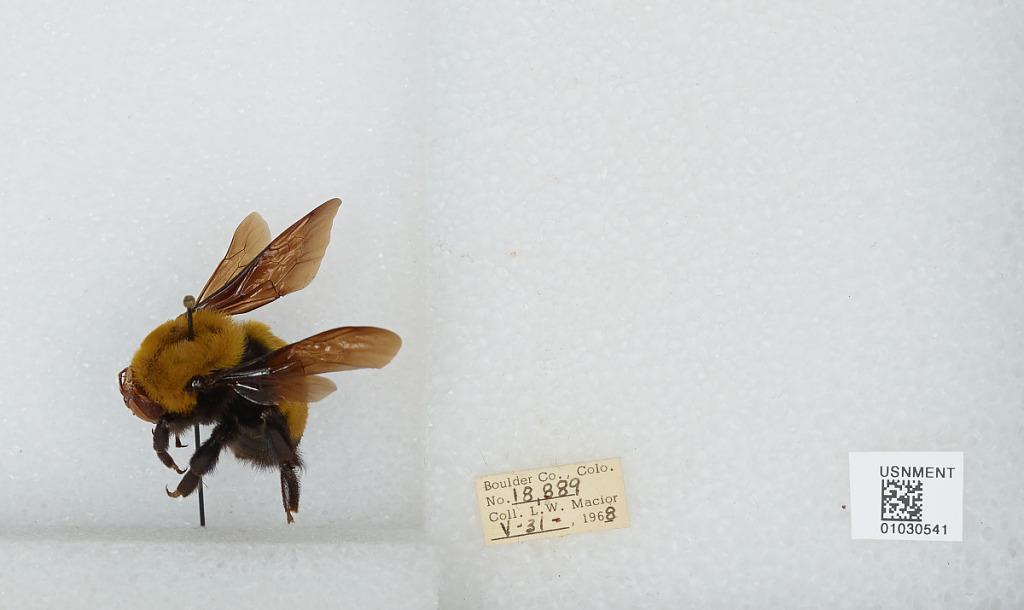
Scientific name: Bombus (Separatobombus) morrisoni Cresson
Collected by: L. Macior
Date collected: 1968-5-31
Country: United States
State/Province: Colorado
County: Boulder
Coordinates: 40.015, -105.27